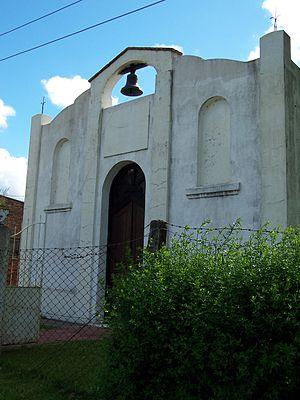
Piñera est une ville de l'Uruguay située dans le département de Paysandú. Sa population est de 118 habitants.